Norbert Mészáros

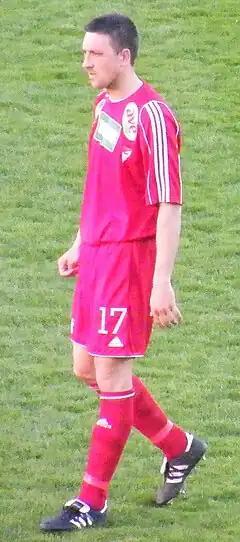

Norbert Mészáros (born 19 August 1980) is a Hungarian professional footballer who plays for Hajdúszoboszló. He is usually deployed as a central defender but can also play left back.